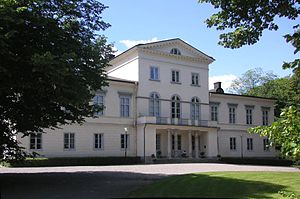
Haga slott
Haga slott
Haga slott er et slot i Hagaparken i Solna kommun i Stockholm, Sverige. Det blev opført 1802–1805 for kong Gustav 4. Adolf af Sverige af arkitekten Christoffer Gjörwell. Slottet er udformet i italiensk villastil.